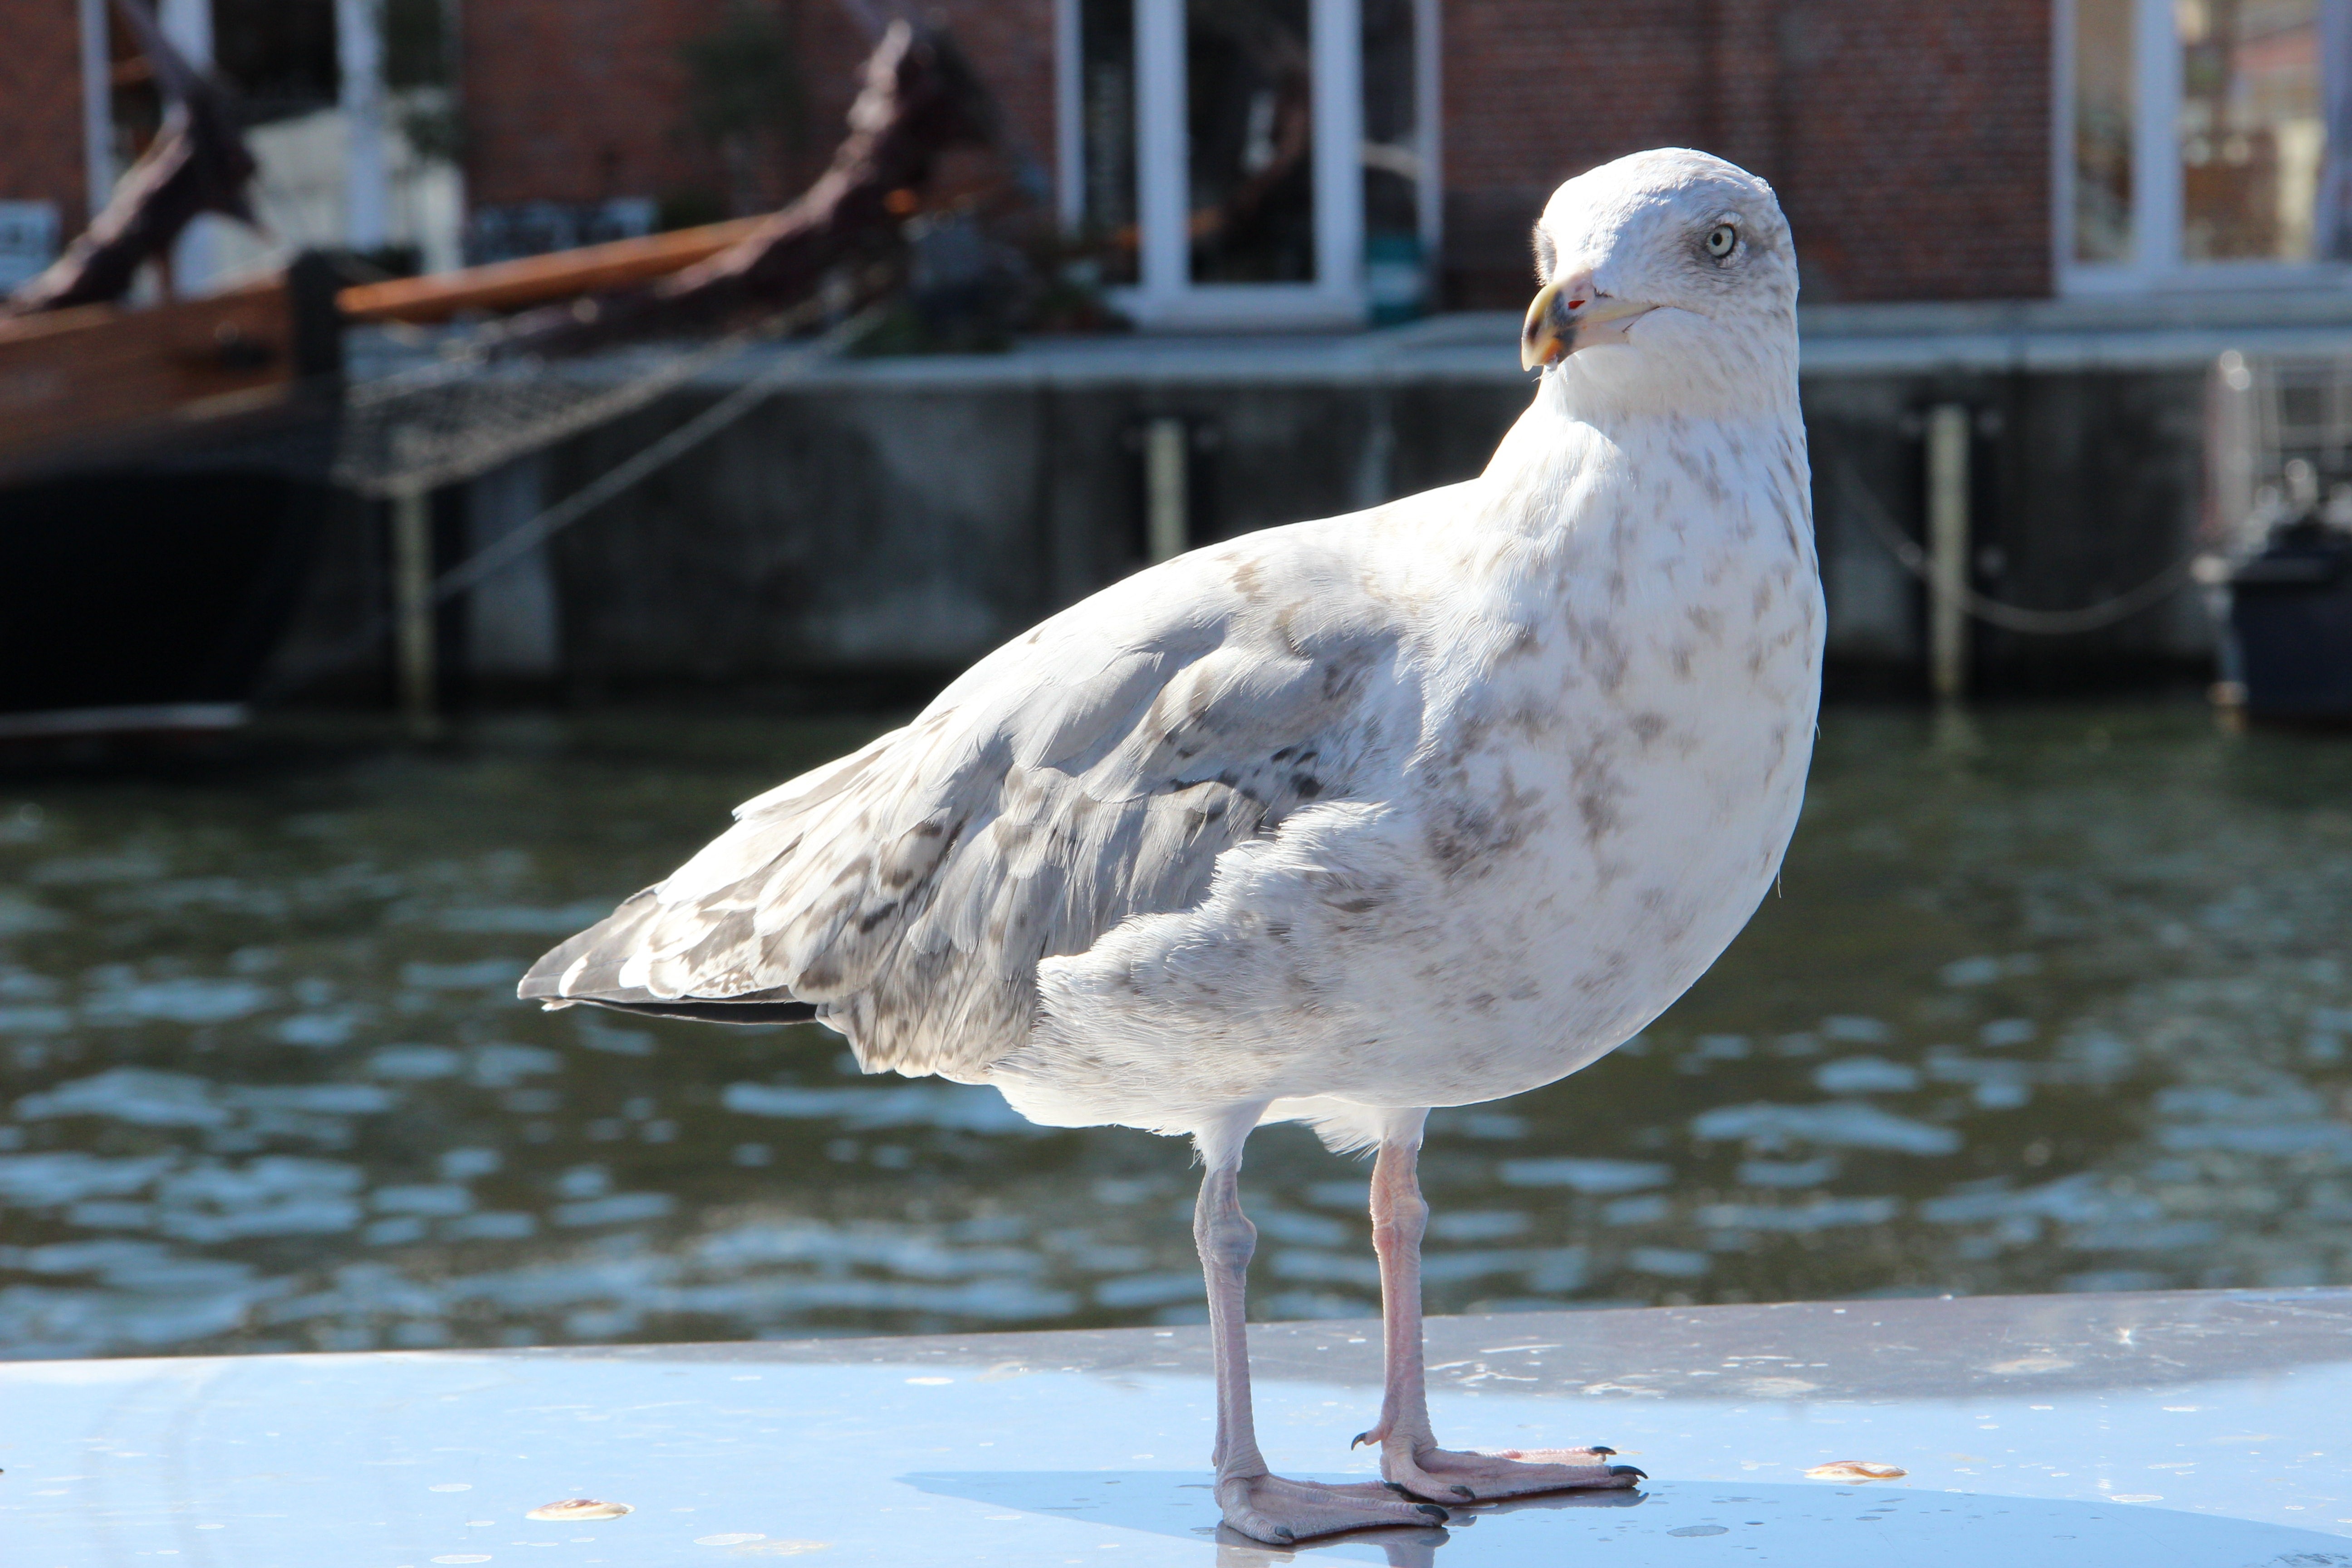
bird, seabird, seagull, wildlife, gull, beak, fauna, plumage, birds, vertebrate, charadriiformes, european herring gull